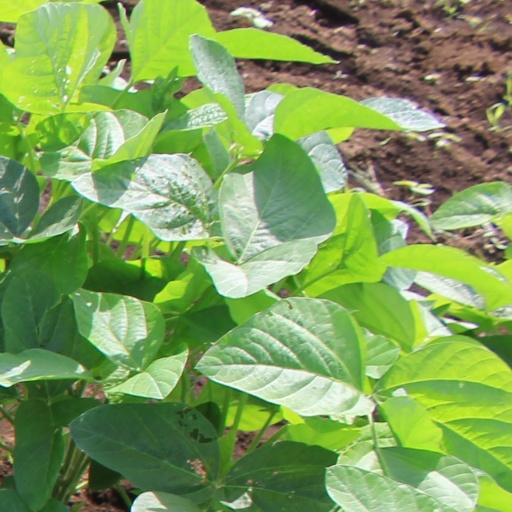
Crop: soybean